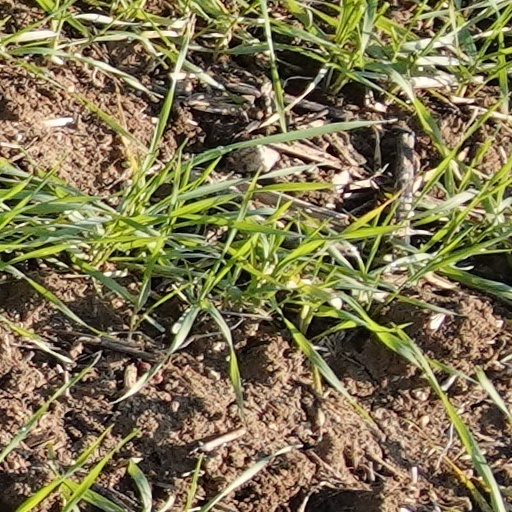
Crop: wheat